Teréz Karacs

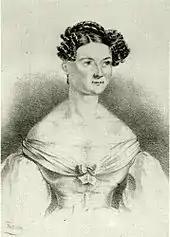
Karacs in 1850

Countess Blanka Teleki came from an aristocratic family who had an estate in Szatmár County. She contacted Karacs and invited her to Budapest. Teleki tried to persuade her to lead a school for upper-class girls, but Karacs would not agree to Teleki's approach. Despite her objection, Karacs supported the Countess's initiative actively and proposed another woman, Klára Leövey, to be the head of the aristocratic school.